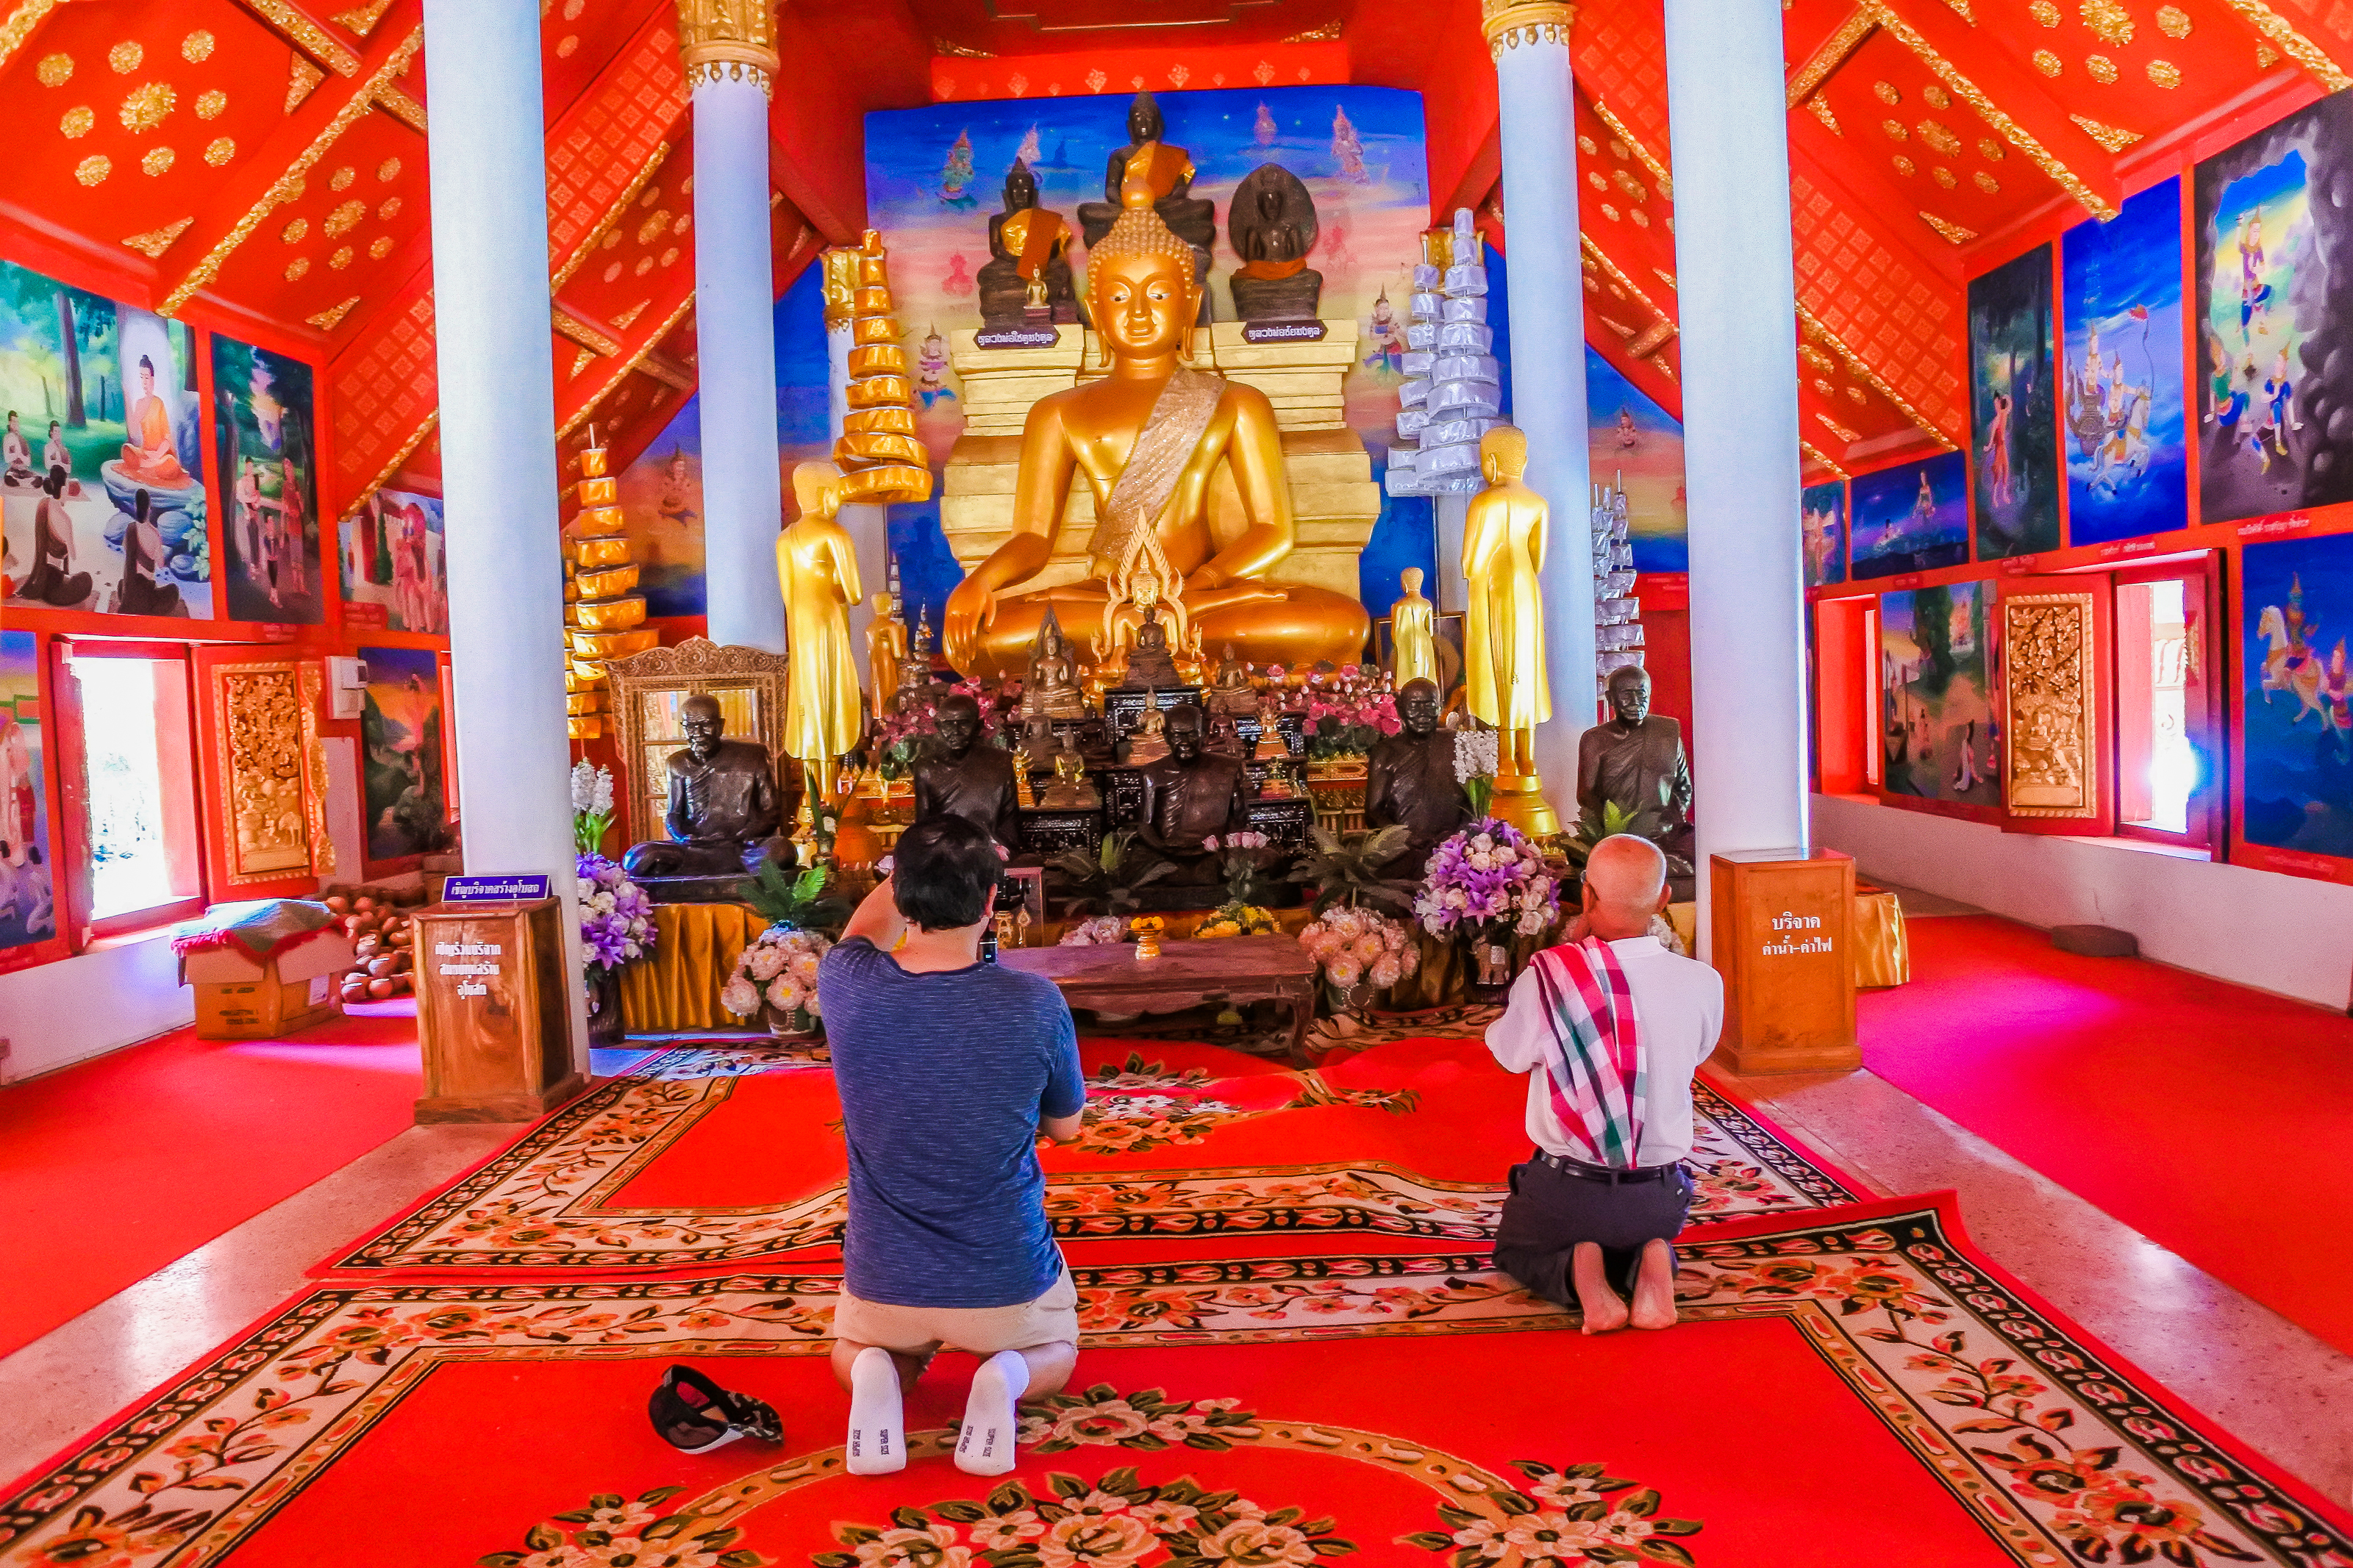
lanchang, tourism, luang prabang, building, loei, buddha, thailand, architecture, old, asia, asian, statue, thai, history, laos, wat, buddhism, ancient, religion, outdoor, culture, wooden, temple, travel, naga, place of worship, shrine, lama, leisure, carpet